God's Creatures (film)

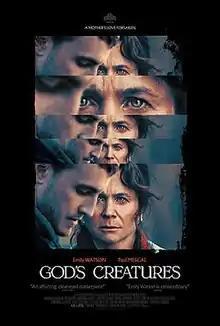
Theatrical release poster

God's Creatures is a 2022 psychological drama film directed by Saela Davis and Anna Rose Holmer with the screenplay written by Shane Crowley, based on a story he wrote with producer Fodhla Cronin O'Reilly. It stars Emily Watson, Paul Mescal, Aisling Franciosi, Declan Conlon, Toni O'Rourke, Marion O'Dwyer, Brendan McCormack, and Lalor Roddy. The film premiered at Directors' Fortnight of the Cannes Film Festival on 19 May 2022.